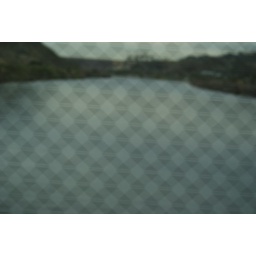
a fence on a bridge over the colorado river